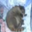
Label: raccoon